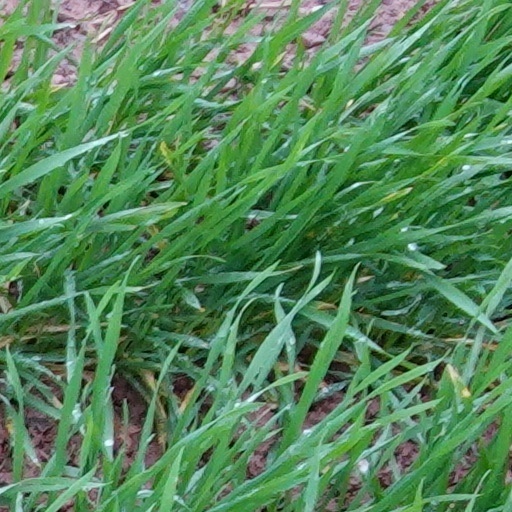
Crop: wheat